Museum of Old and New Art

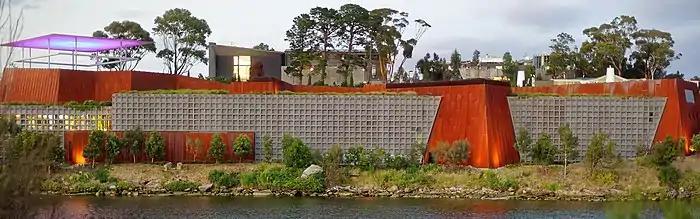
MONA, 2015

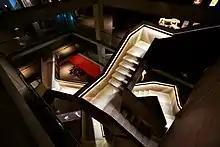
A maze of staircases and tunnels lead between MONA's three levels of art display spaces.

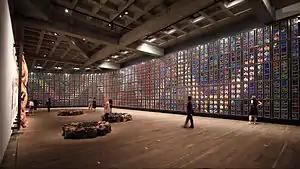
The museum was built to accommodate Sidney Nolan's "Snake" (1970–72), a giant Rainbow Serpent mural made of 1,620 paintings.

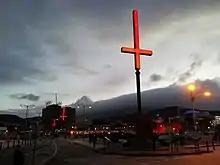
Inverted crosses on display throughout Hobart during the 2018 Dark MOFO festival

The Museum of Old and New Art (MONA) is an art museum located within the Moorilla winery on the Berriedale peninsula in Hobart, Tasmania, Australia. It is the largest privately funded museum in the Southern Hemisphere. MONA houses ancient, modern and contemporary art from the David Walsh collection. Noted for its central themes of sex and death, the museum has been described by Walsh as a "subversive adult Disneyland".